German torpedo boat T26

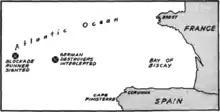
Map of the Battle of Biscay

The German ships were unaware of the sinking until the following afternoon and continued onward to the rendezvous point. They had been spotted by an American Liberator bomber on the morning of the 28th and the British light cruisers and , which were assigned to Stonewall, maneuvered to intercept them. By this time, the weather had gotten significantly worse and the German ships were steaming for home, hampered by the rough seas that threw sea spray over their forward guns which made their operation difficult. It also severely reduced visibility and hampered the rangefinders and sights for the guns and torpedoes. Using her radar, "Glasgow" was the first to open fire at 13:46 at a range of with "Enterprise" following a few minutes later. About that time, the destroyers began firing back with guns and torpedoes; the latter all missed and one hit was made on "Glasgow" at 14:05. "Kapitän zur See" (Captain) Hans Erdmenger, commander of the 8th Flotilla, decided to split his forces and ordered the destroyers and , along with "T22", "T25" and "T26", to reverse course to the north at 14:18. The cruisers pursued them with "Enterprise" crippling "Z27" and "Glasgow" severely damaging "T25". Both cruisers then switch targets to "T26" and she was sunk by a torpedo from "Enterprise" at 16:00 with the loss of 90 crewmen. Several hundred survivors from "Z27", "T25" and "T26" were rescued by the Irish merchantman , the British minesweeper and two Spanish destroyers, but the precise breakdown of which survivors belonged to which ship is not available.